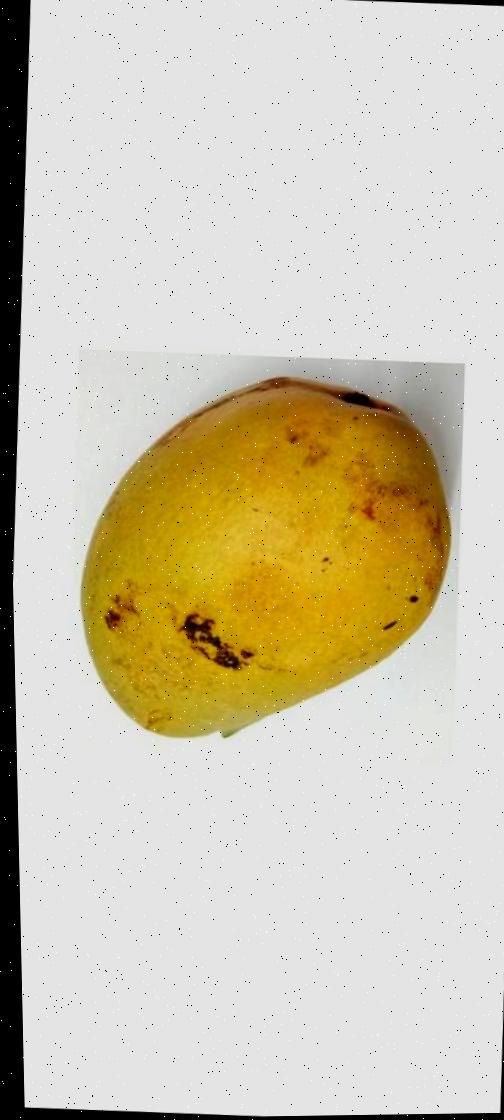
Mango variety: Bari-11